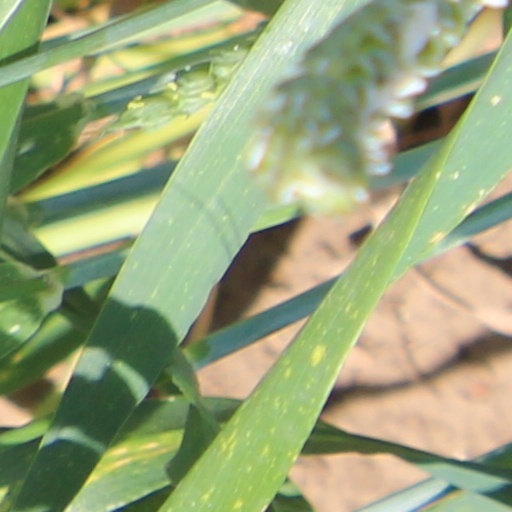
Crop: wheat